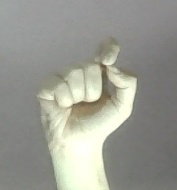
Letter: fa